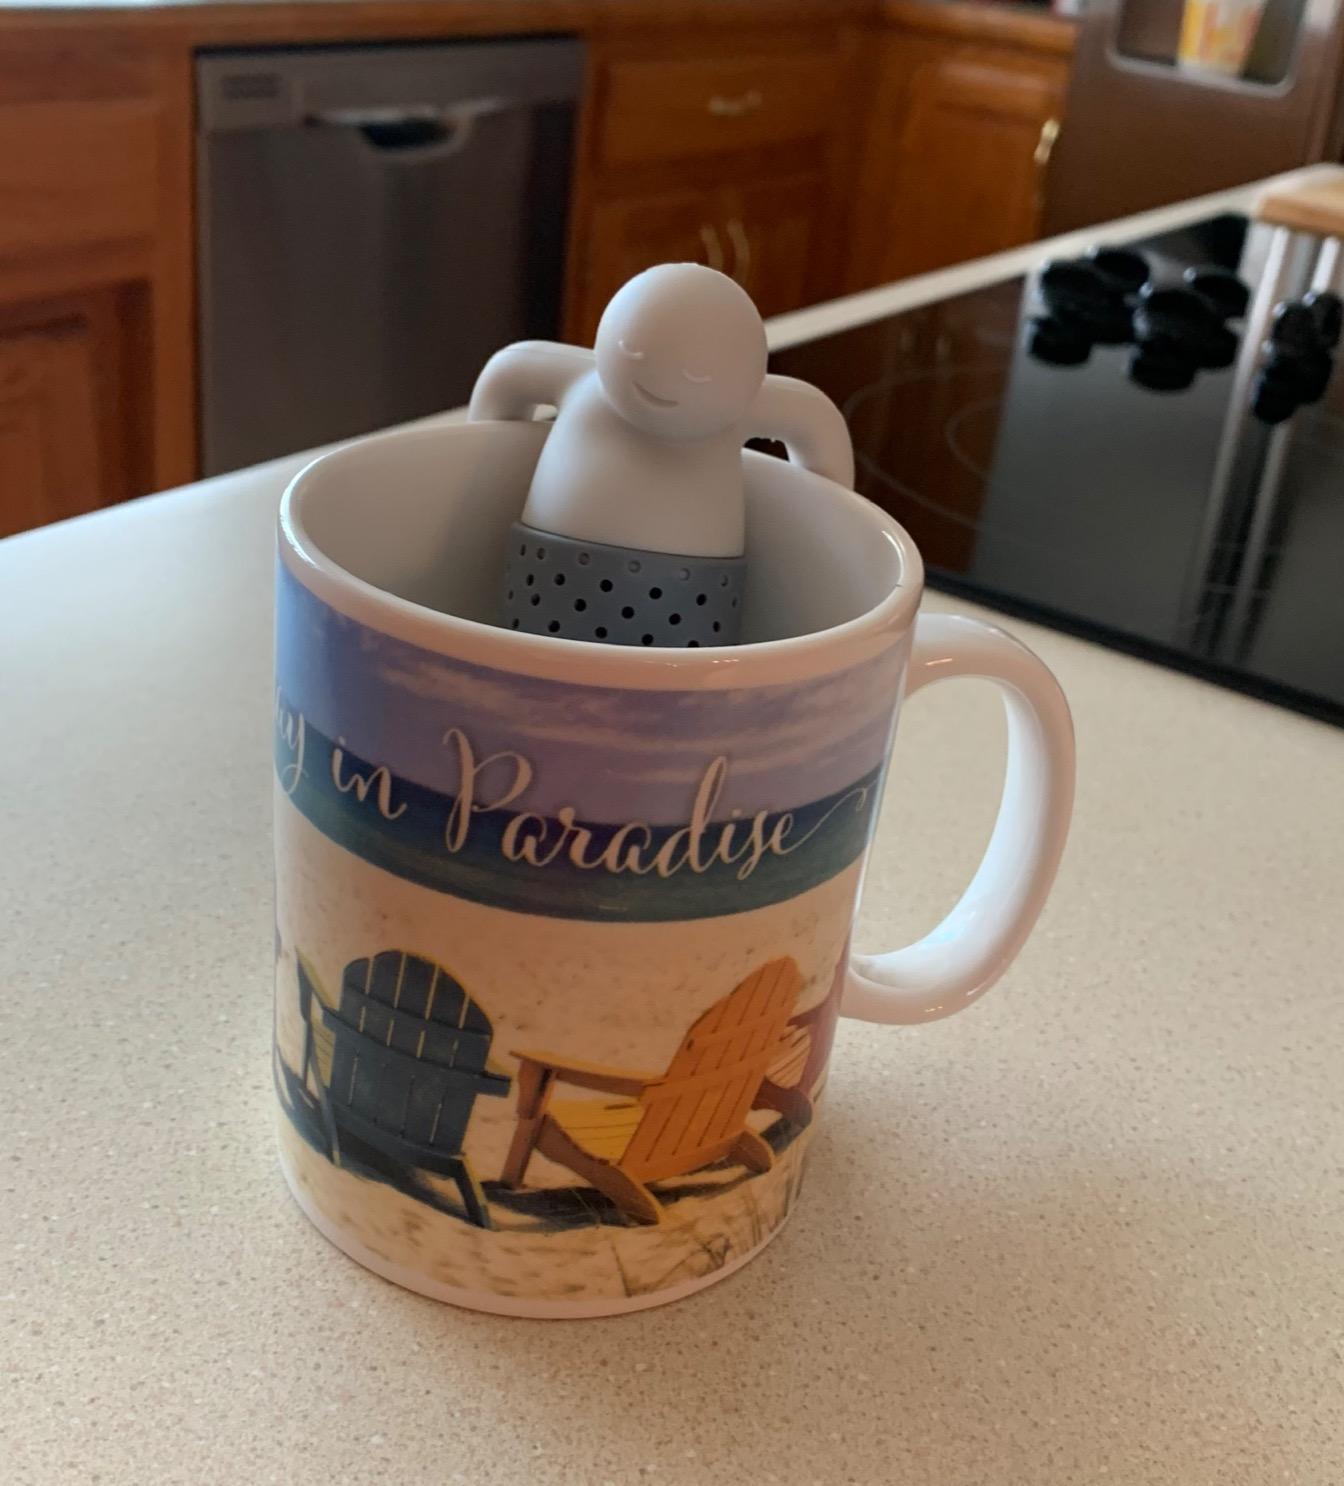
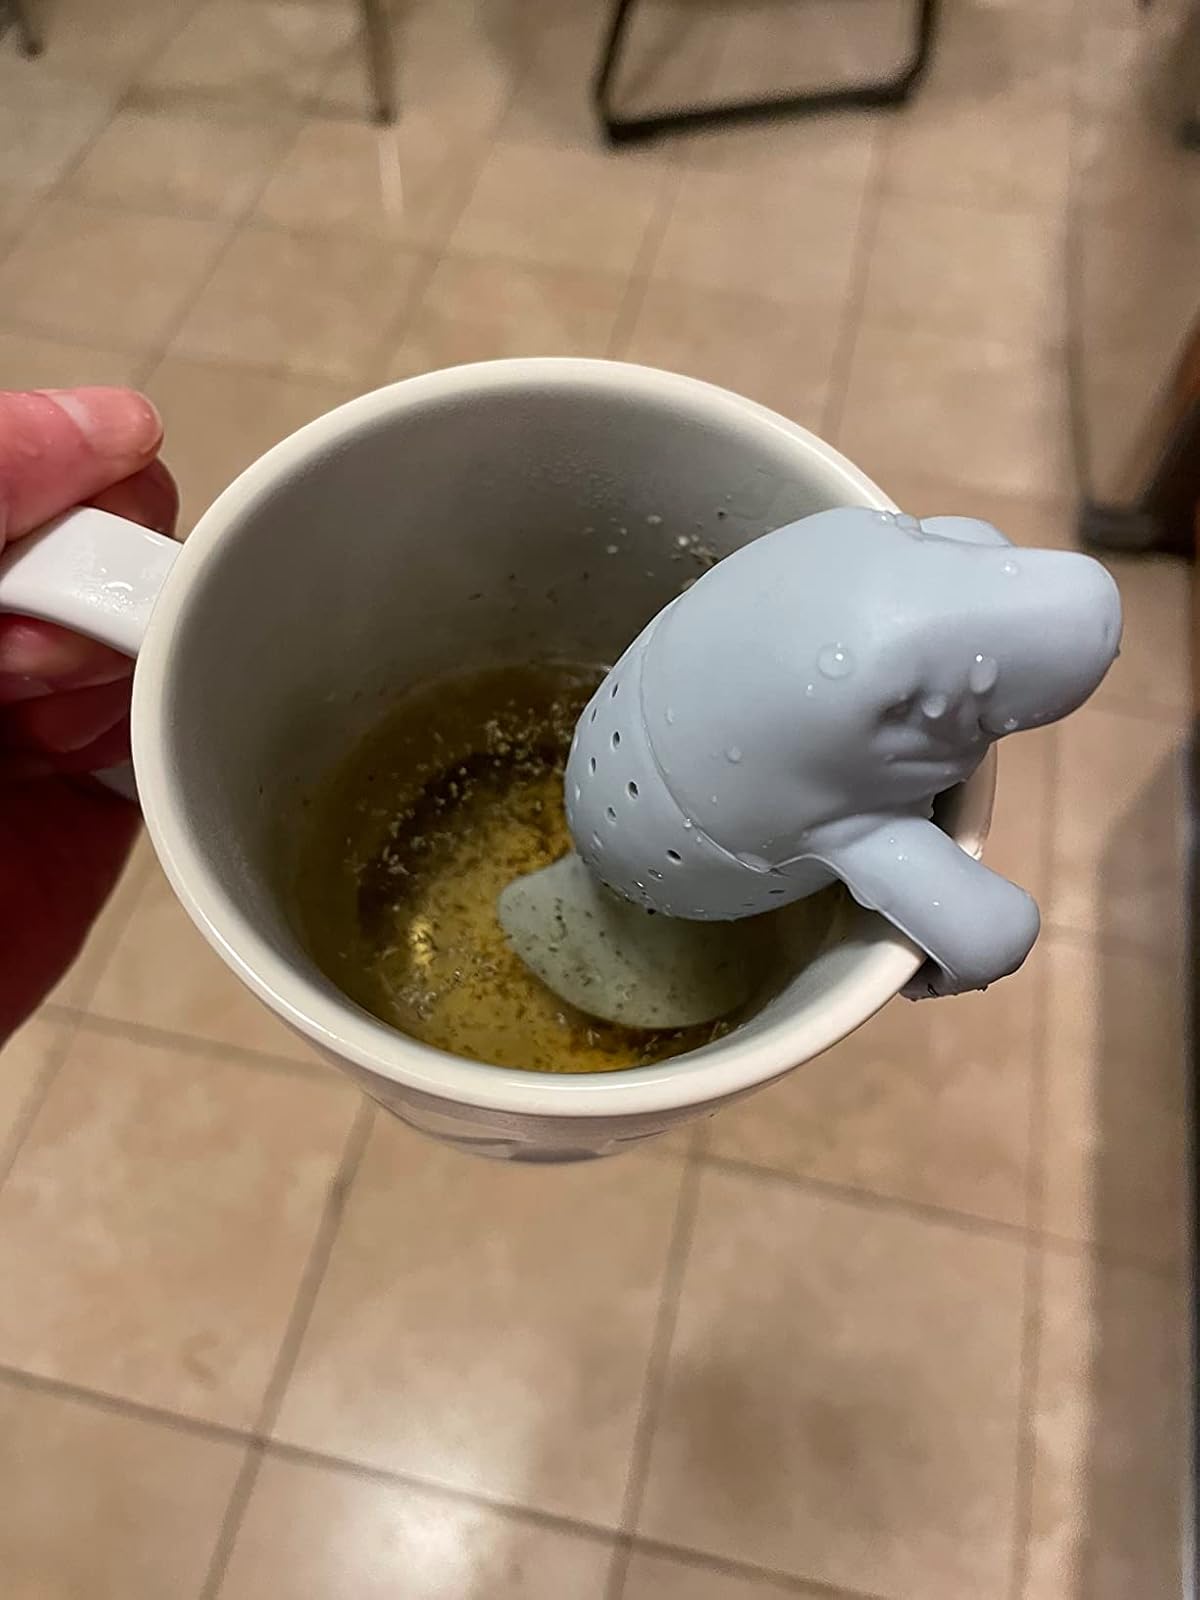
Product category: items_tea
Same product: no